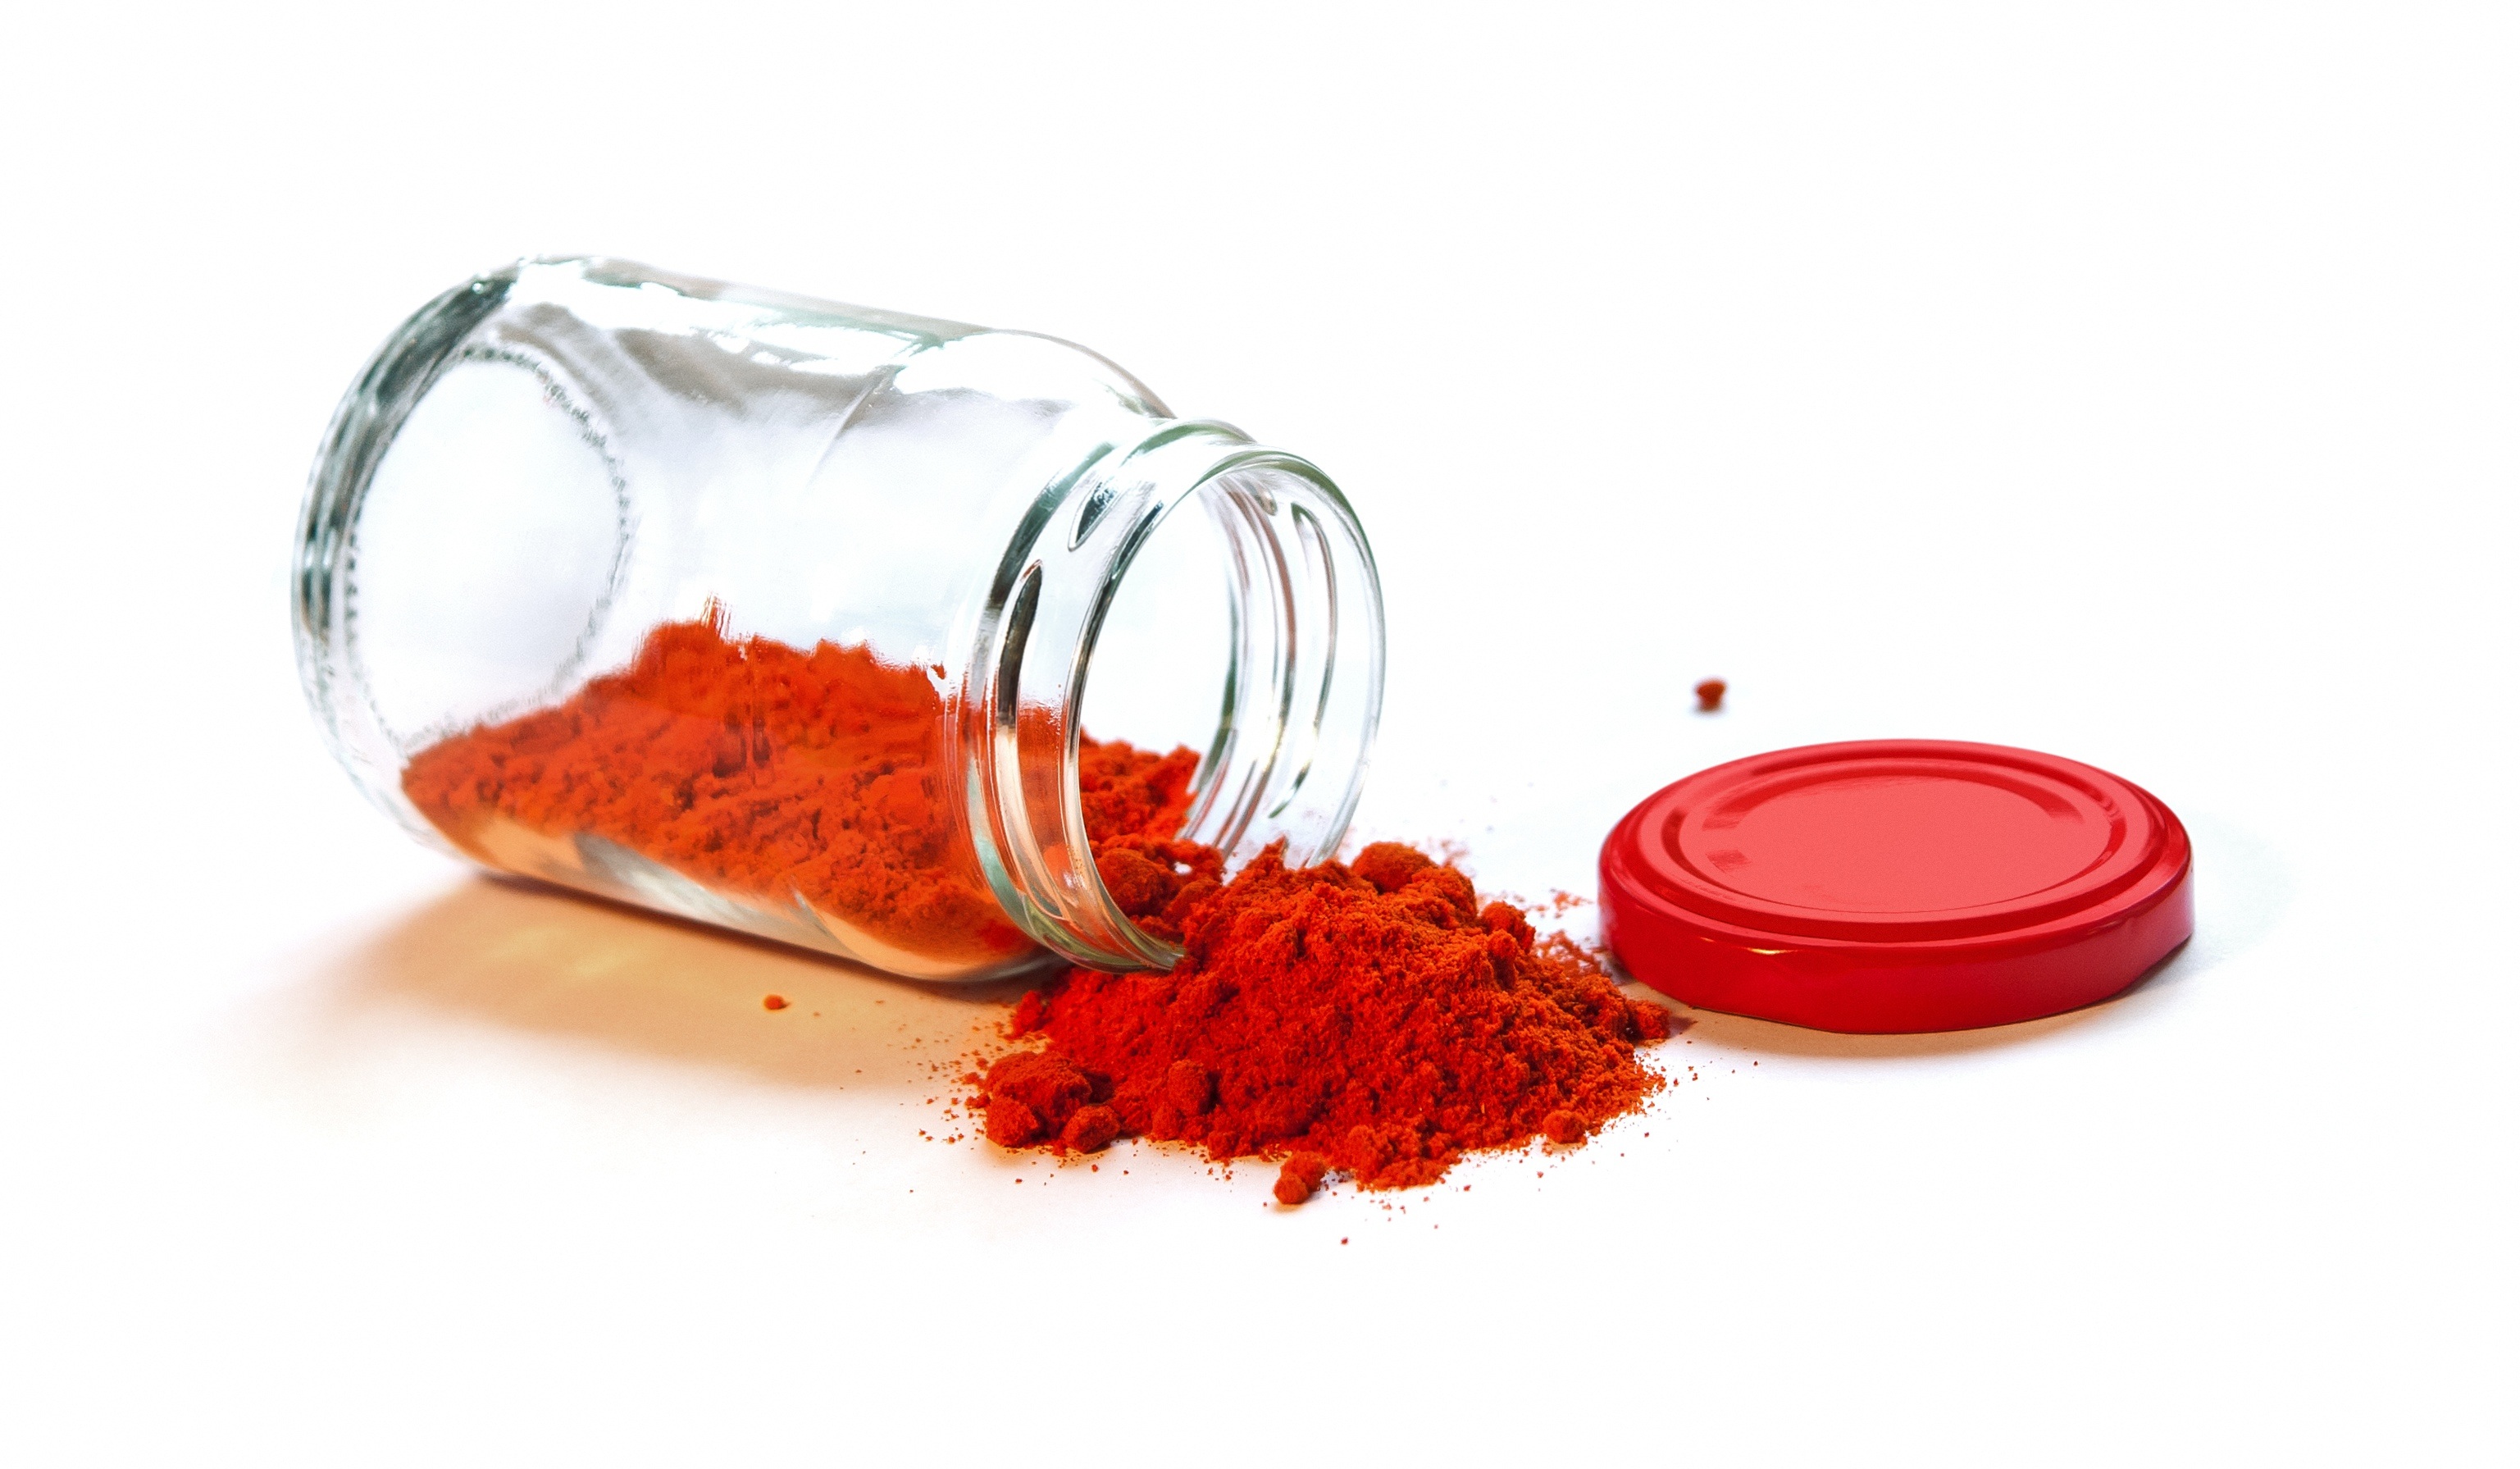
white, glass, jar, clear, spice, red, shine, clean, kitchen, care, bottle, empty, powder, kitchenware, blank, product, transparent, one, container, single, glassware, paprika, transparency, isolated background, product design, glass containers